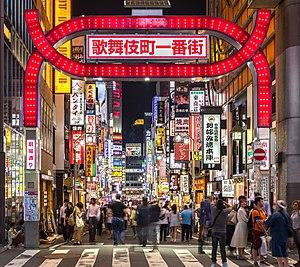
Porche rouge de Kabukichō et panneaux néon colorés, dans le quartier chaud de divertissement la nuit à Kabukicho, Shinjuku, Tokyo, Japon.
Kabukichō est un quartier chaud de Tokyo se situant à l'est de l'arrondissement de Shinjuku.
L'interactionnisme structural est un paradigme des sciences sociales qui relève de l'analyse des réseaux sociaux et qui vise principalement à prendre en compte dans l'analyse du social le sens en tant qu'il est socialement construit via le langage humain, afin de comprendre et expliquer l'émergence, l'évolution ou la dissolution des diverses entités sociales et contextes sociaux observables. Il s'agit à la fois d'une méthode scientifique et d'une théorie sociologique.
La Terre est la troisième planète par ordre d'éloignement au Soleil et la cinquième plus grande aussi bien par la masse que le diamètre du Système solaire. Par ailleurs, elle est le seul objet céleste connu pour abriter la vie. Elle orbite autour du Soleil en 365,256 jours solaires — une année sidérale — et réalise une rotation sur elle-même relativement au Soleil en 23 h 56 min 4 s — un jour sidéral — soit un peu moins que son jour solaire de 24 h du fait de ce déplacement autour du Soleil. L'axe de rotation de la Terre possède une inclinaison de 23°, ce qui cause l'apparition des saisons.